Torokko Arashiyama Station

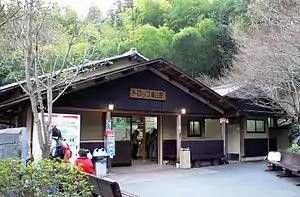
Station building in 2007

is the second train station on the Sagano Scenic Line, a sightseeing train that follows the picturesque Hozukyo Ravine of the old JR West Sagano Line. It is located in Kamigyo-ku, Kyoto, Japan.